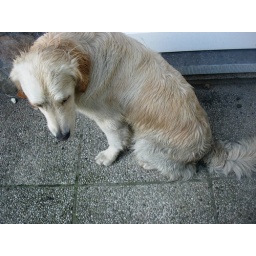
Alix is a female golden retriever and a service dog in training. Picture taken by her foster family.